HTC Max 4G

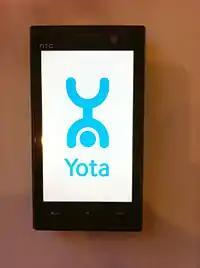
HTC MAX 4G

Recommended retail price was 25900 rubles (about 816 US dollars or €580 (based on the exchange rate at that time)), according to Yota's official website